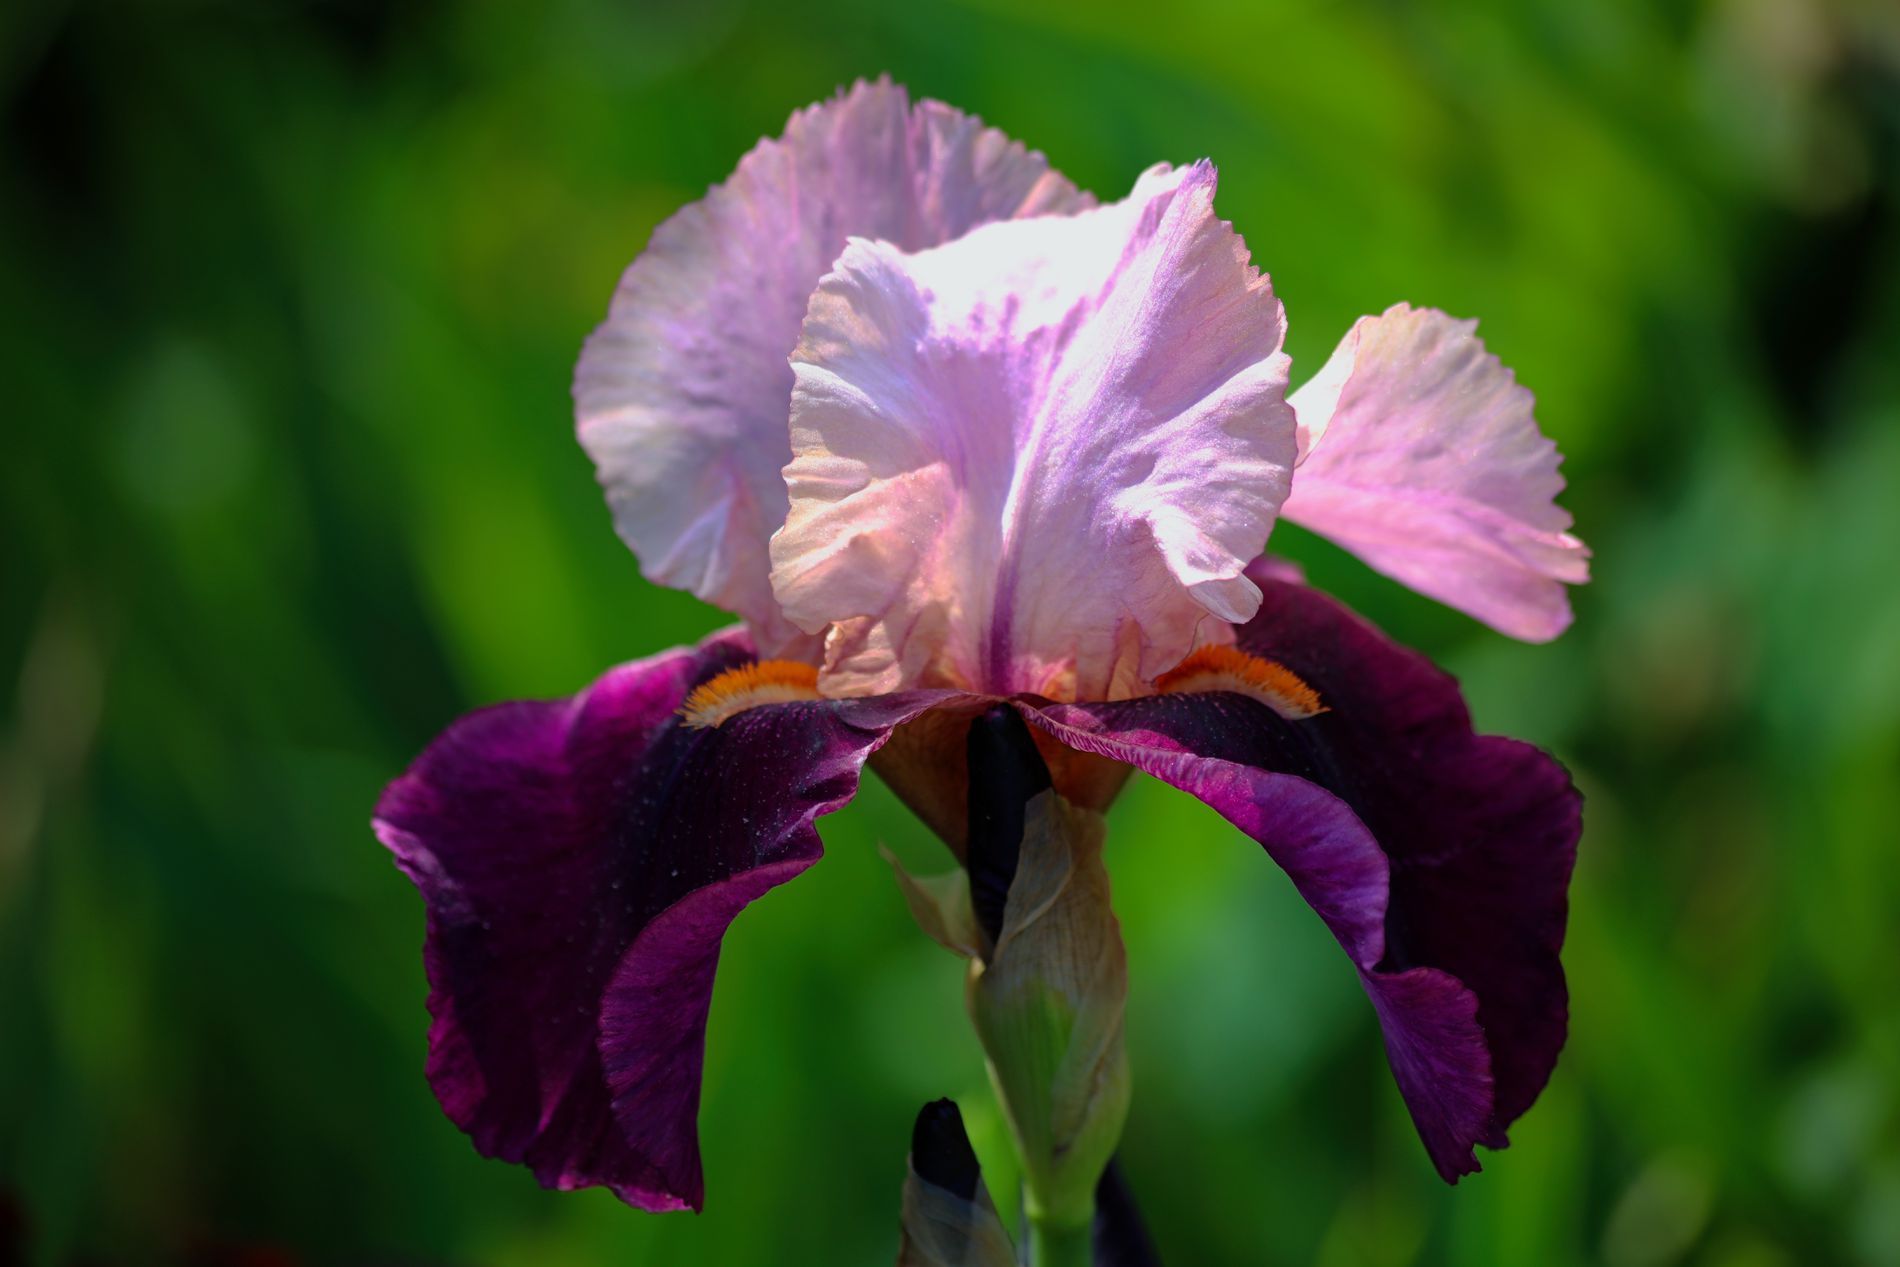
iris flower
A colorful iris flower in shades of pink and purple blooms against a vibrant, misty green background.
The photo was taken from a very close angle (macro shot), highlighting the delicate details of the flower's petals and folds with great precision. The atmosphere is calm and vibrant, with a blurry background that focuses attention on the flower.Color Palette: A mix of deep purple, light pink, spring green, and a hint of orange in the heart of the flower, creating a sense of warmth and natural beauty.
Labels: Flower, Iris, Plant, Petal, Purple, Geranium, Anther, flower bud, Iris Bud, blurry background
Camera: Canon Canon EOS 5DS R
Lens: Canon EF 70-300mm f/4-5.6 IS USM
Aperture: F5.6
Exposure: 1/200 sec
ISO: 100
Focal length: 165.0 mm